Apennine Mountains

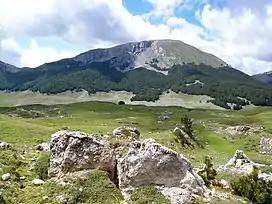
Pollino massif

In the southern Apennines, to the south of the Sangro valley, the three parallel chains are broken up into smaller groups; among them may be named the Matese, the highest point of which is the Monte Miletto . The chief rivers on the south-west are the Liri or Garigliano with its tributary the Sacco, the Volturno, Sebeto, Sarno, on the north the Trigno, Biferno and Fortore.